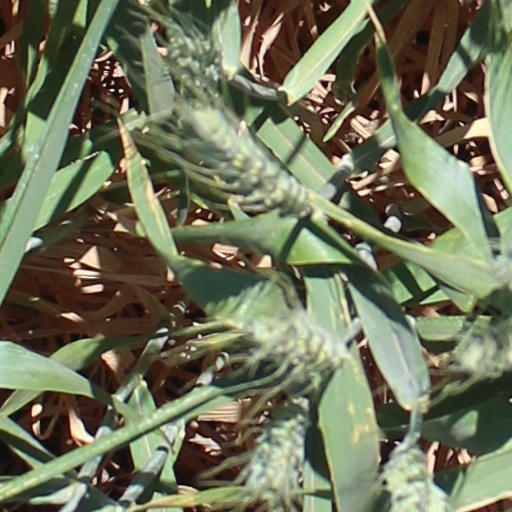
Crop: wheat